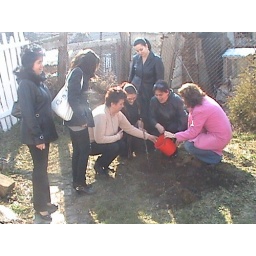
Other Earth Day activities:Planting a little apple tree in kindergarten's yard